Tom Homan

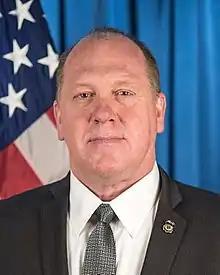
Homan in 2017

On January30, 2017, President Donald Trump demoted acting ICE director Daniel Ragsdale to deputy director, a position Ragsdale had already held since May 2012, and appointed Homan as acting director.